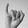
ASL letter: I